John Simpson (artist)

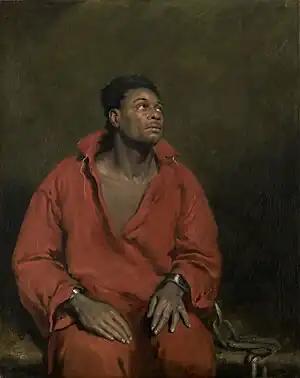
"The Captive Slave"

Simpson's painting "The Captive Slave" was acquired by the Art Institute of Chicago in 2008 — it had not been displayed to the public for 180 years. Reviewer Martin Postle concludes: